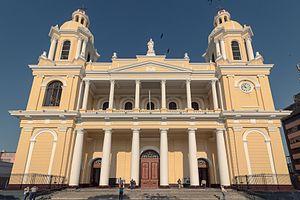
Cet article recense les cathédrales du Pérou.